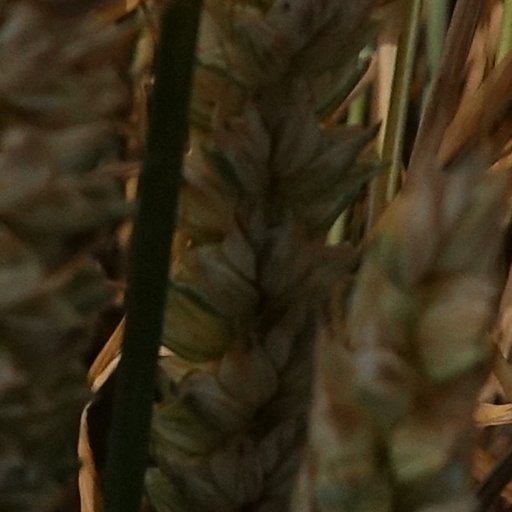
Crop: wheat